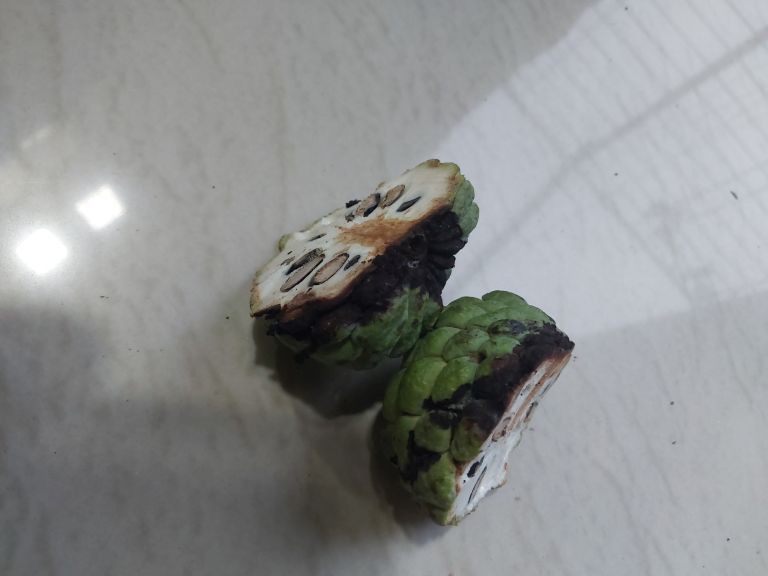
Disease label: Diplodia Rot